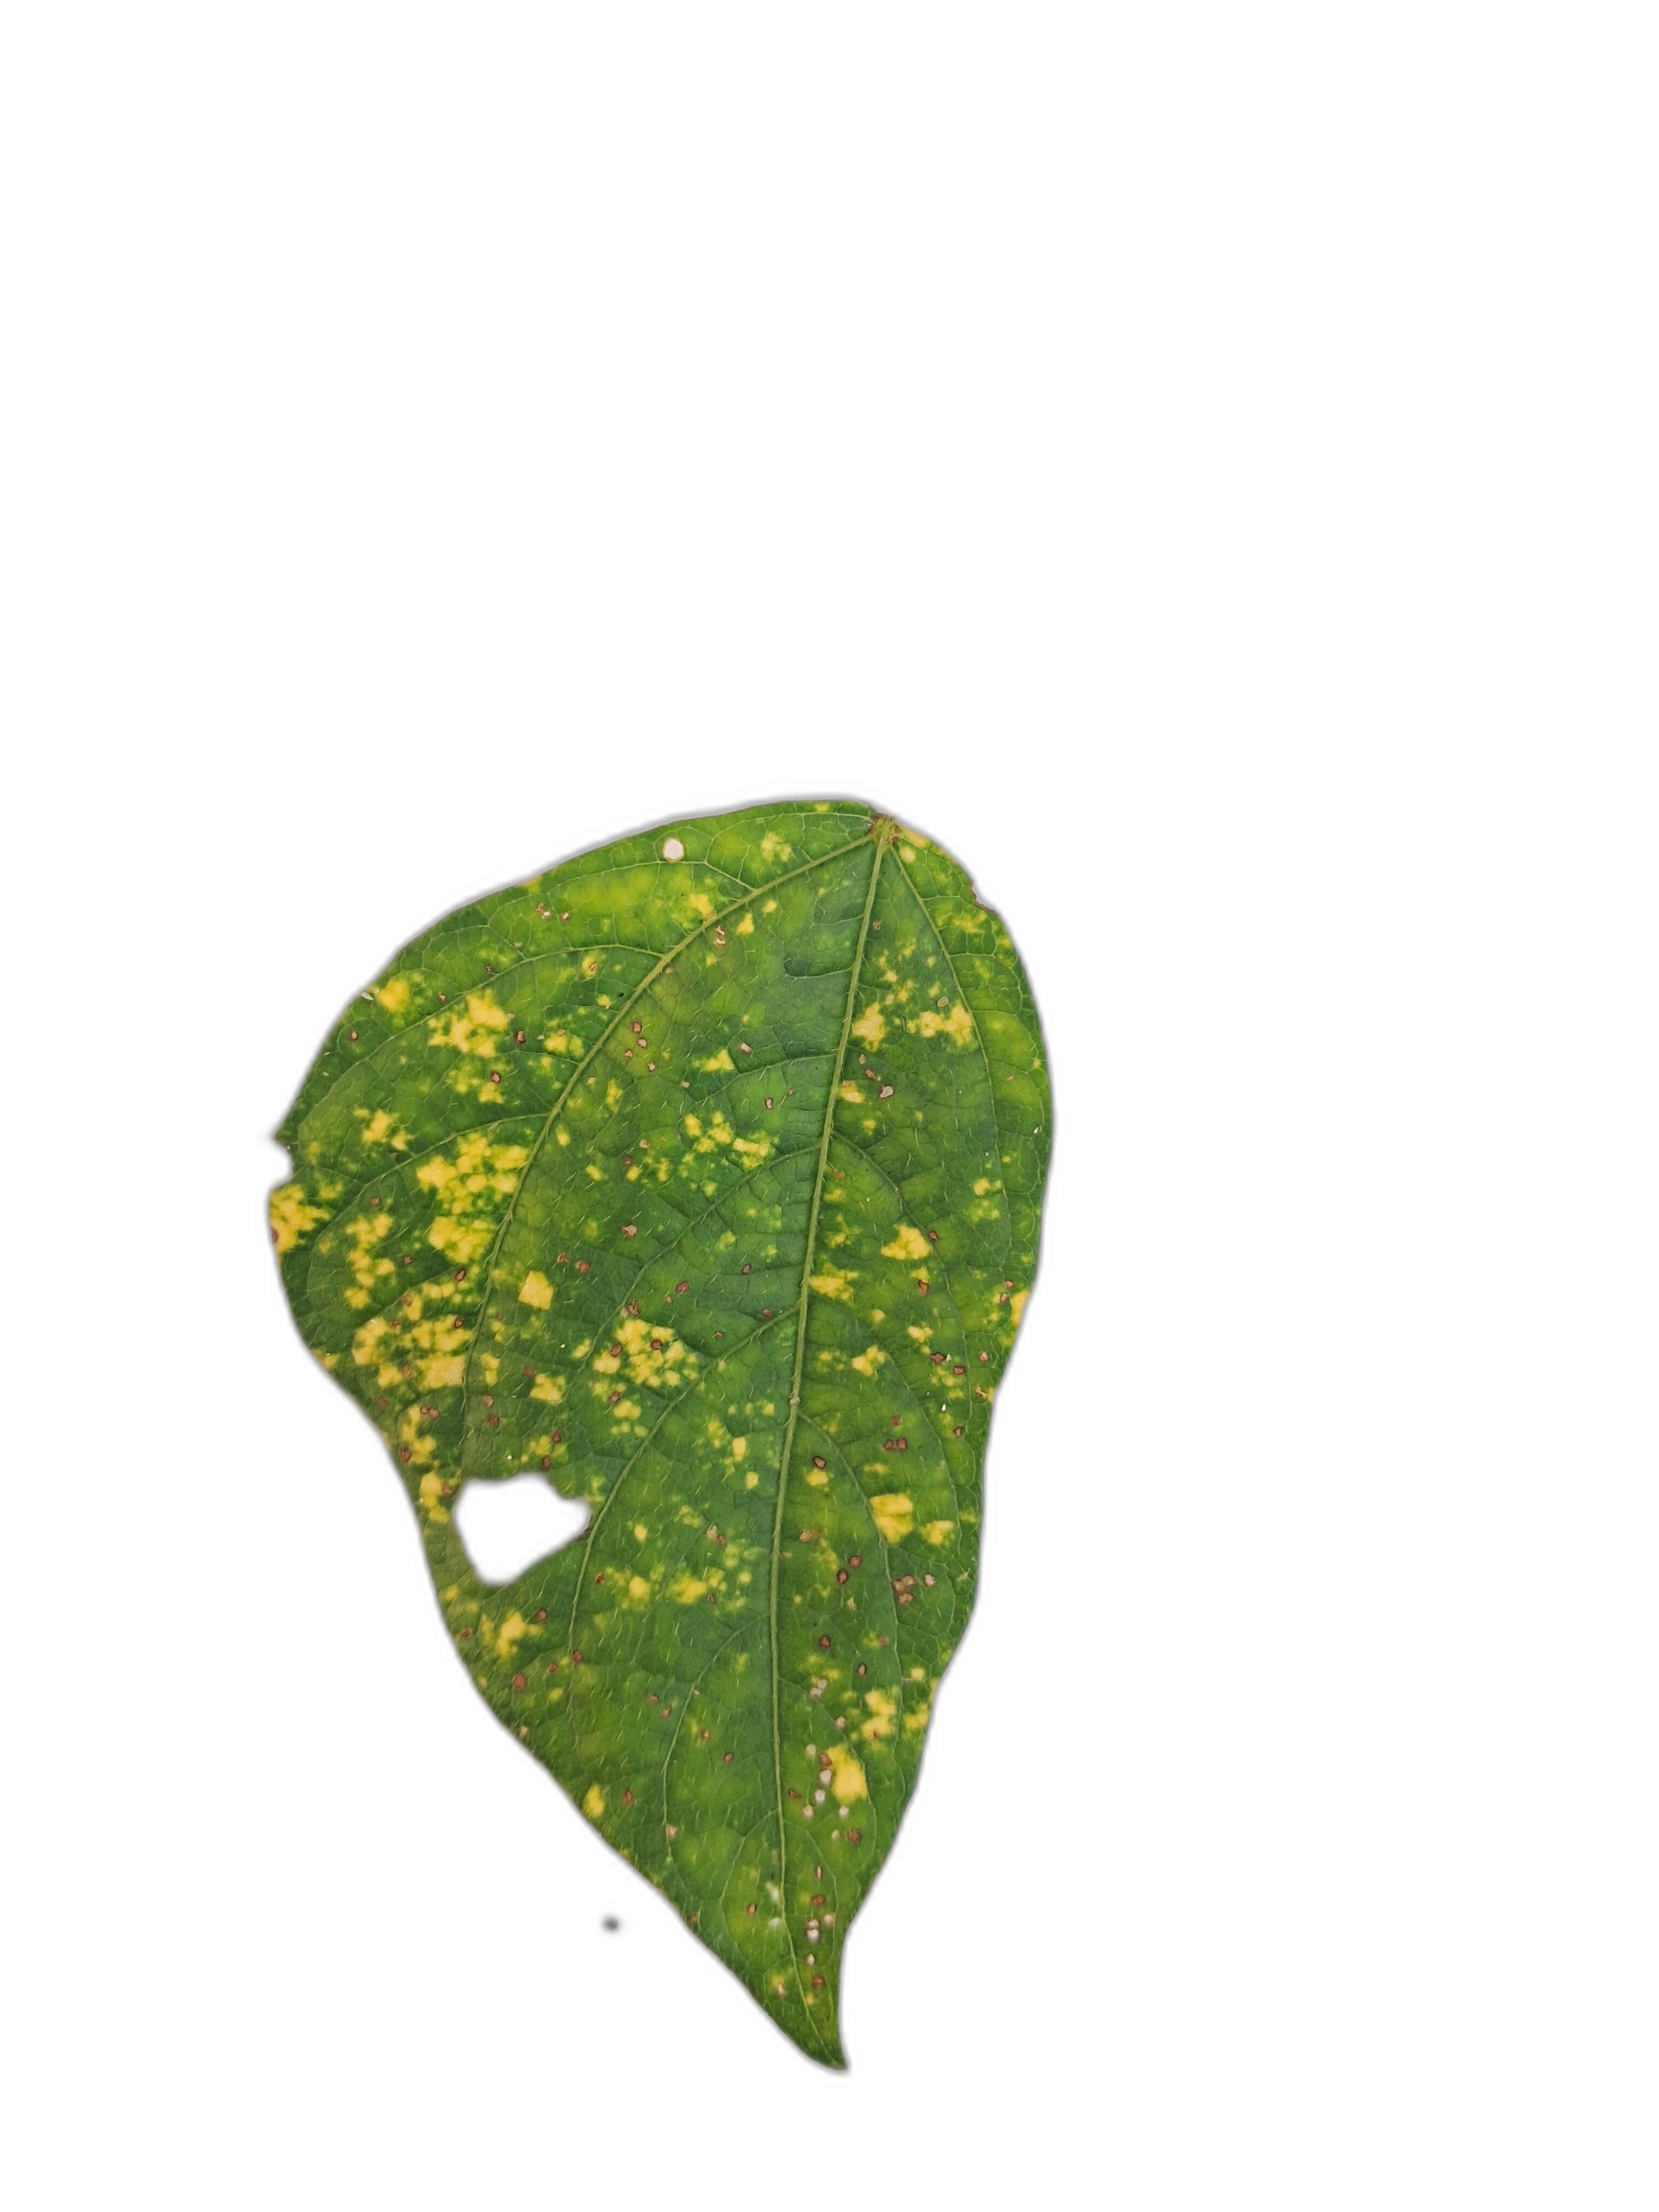
Label: Yellow Mosaic